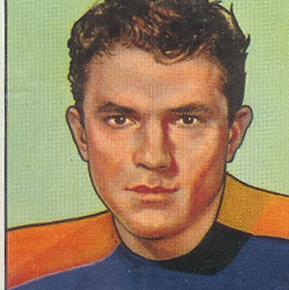
Age: 26